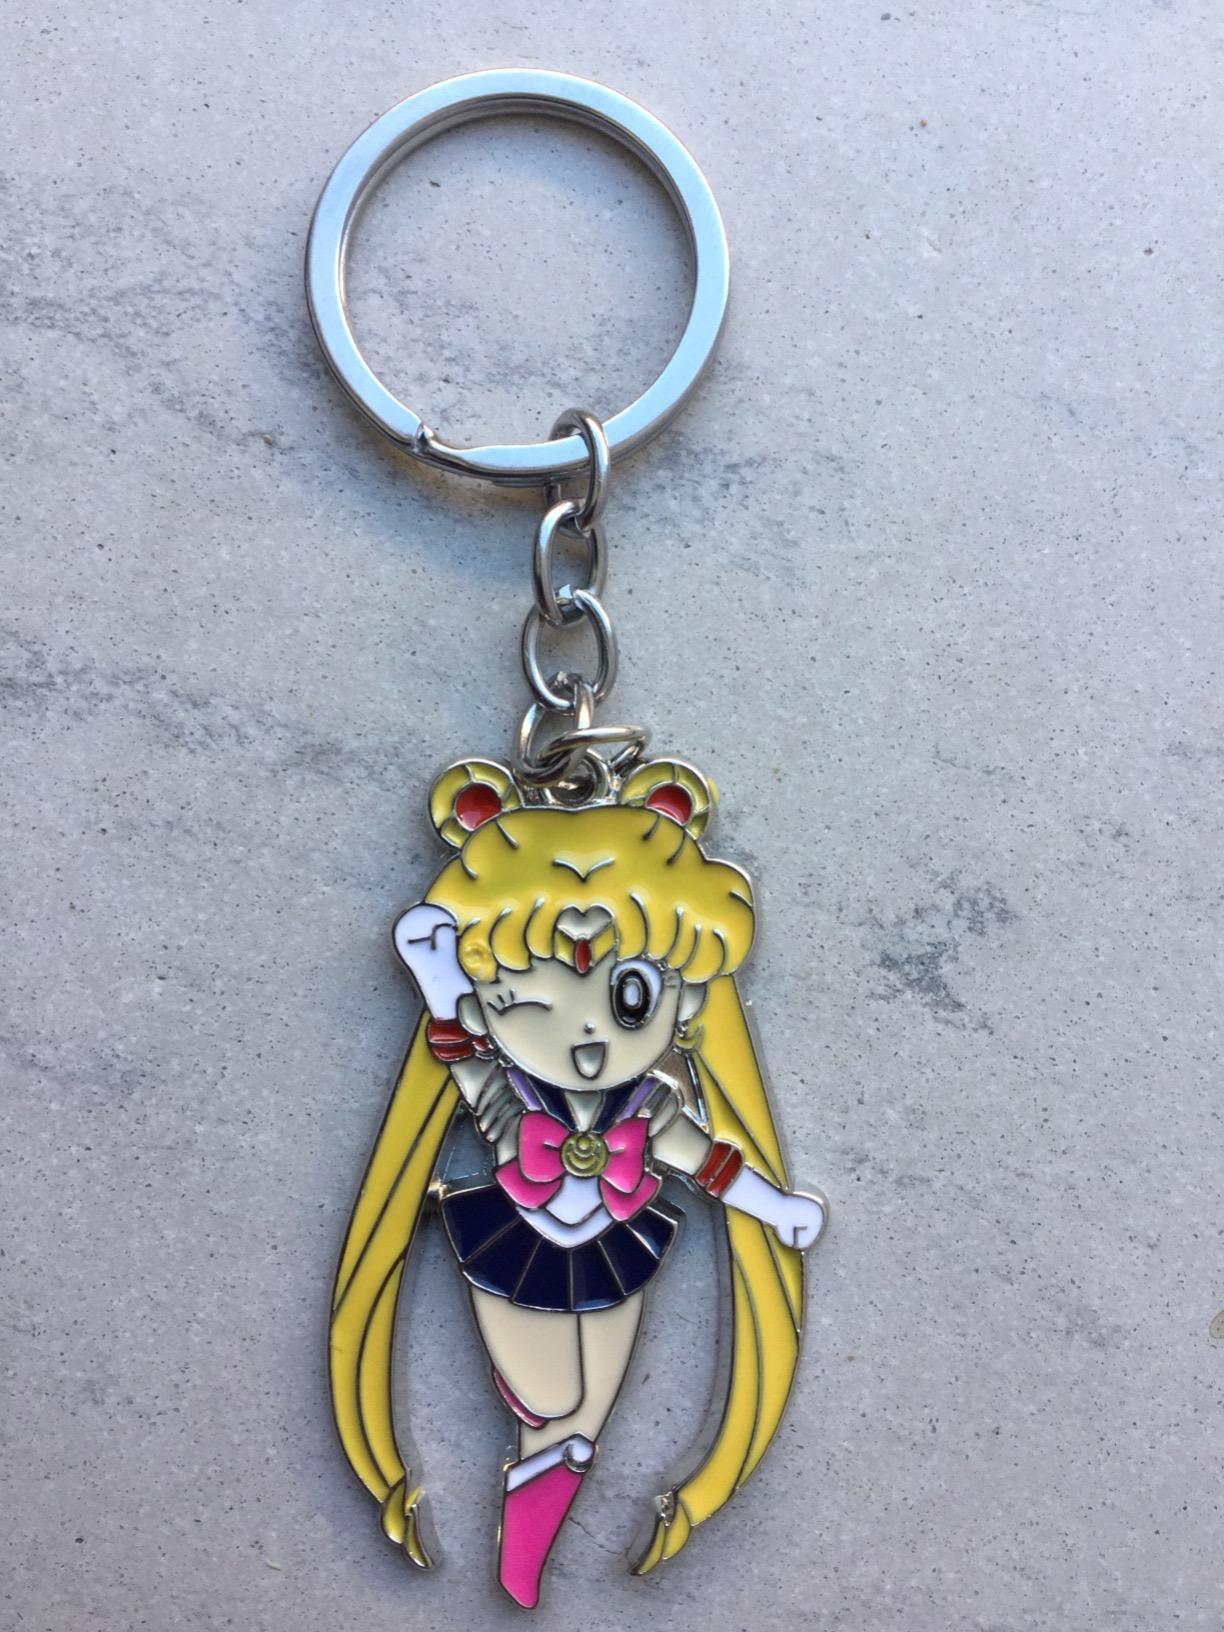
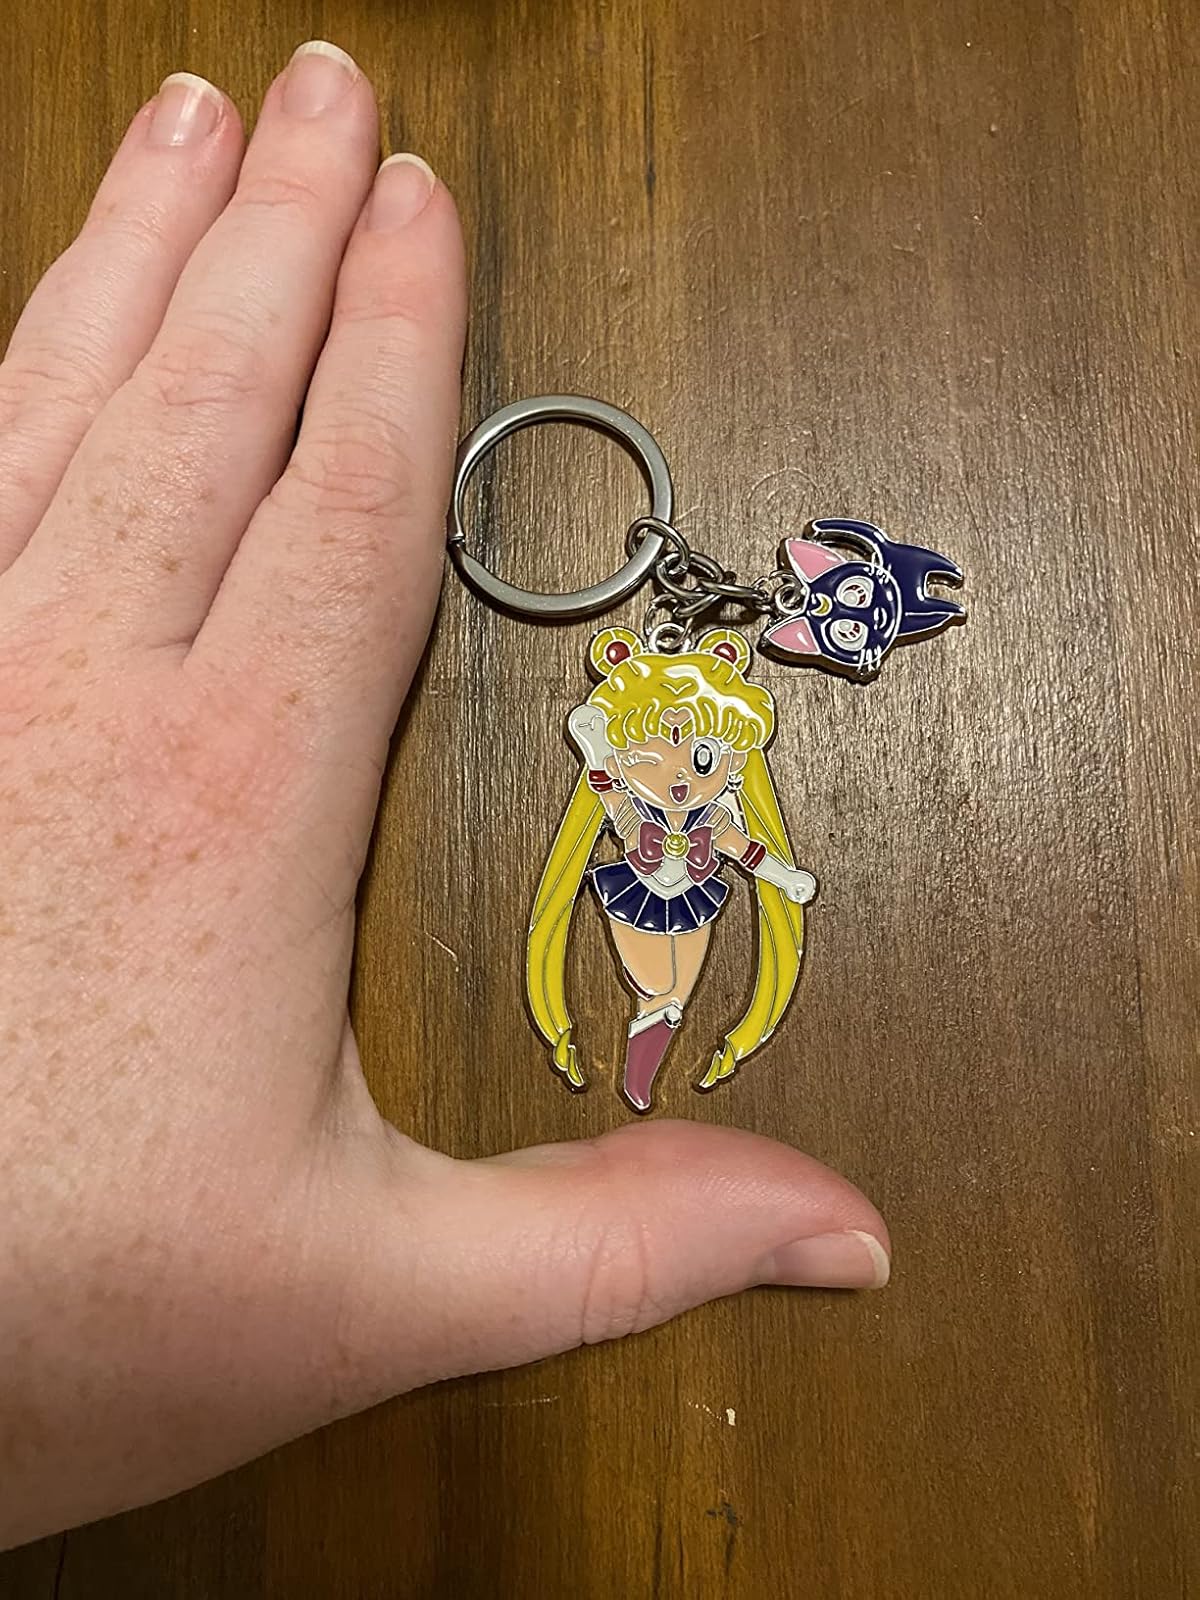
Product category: accessories_keychain
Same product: yes